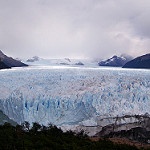
Label: glacier